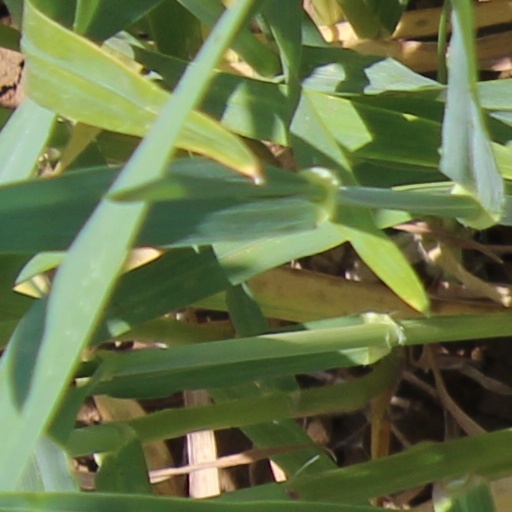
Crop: wheat